GAINSCO/Bob Stallings Racing

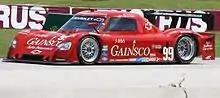
2011 Rolex Sports Car

Prior to the 2010 season, the GAINSCO DP was powered by Pontiac. It has since been rebadged as Chevrolet.